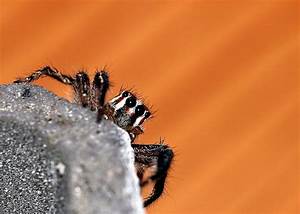
Label: ragno